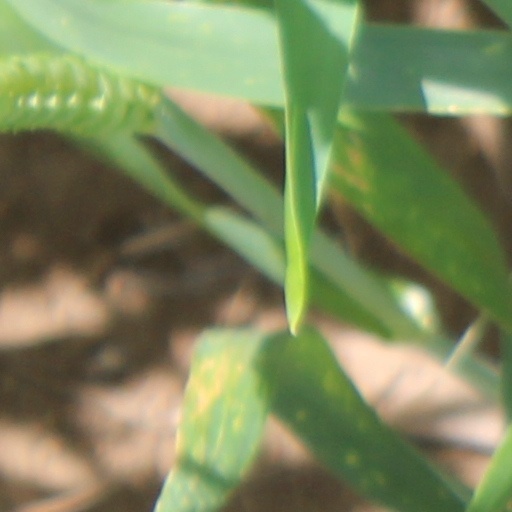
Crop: wheat